Masonic Temple (Fort Wayne, Indiana)

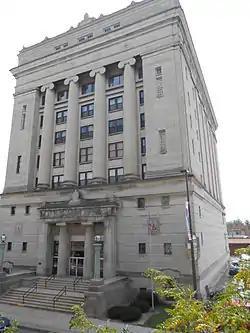

The Masonic Temple is a historic Masonic Lodge located at Fort Wayne, Indiana. It was designed by architect Charles R. Weatherhogg (1872–1937) and built in 1926. It is a 12 story, rectangular Classical Revival style steel frame building faced with Indiana limestone. The front facade features four five-story Ionic order columns alternating with window openings.